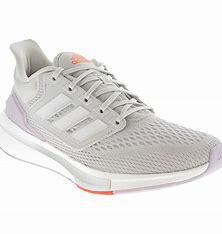
Brand: Adidas
Model: EQ21 Run